Blasco de Grañén

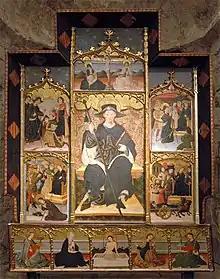
Altarpiece venerating St. James

Blasco de Grañén (c. 1400, Zaragoza – October 1459, Zaragoza) (known as: "Master of Lanaja") was a Gothic painter active in Aragon from 1422. He became the appointed painter to Juan II of Aragon. His notable assistant, among others, was Pedro García de Benavarre, with whom he made the altarpieces for the monastery of San Pedro de Siresa in 1445.